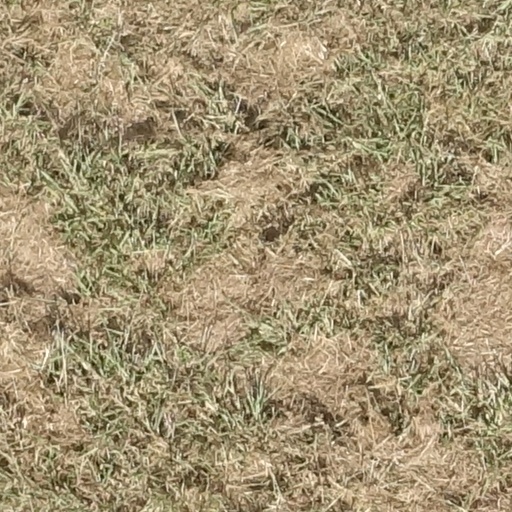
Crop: sorghum